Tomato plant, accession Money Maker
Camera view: tilt-top (135 deg); turntable rotation: 60 degrees
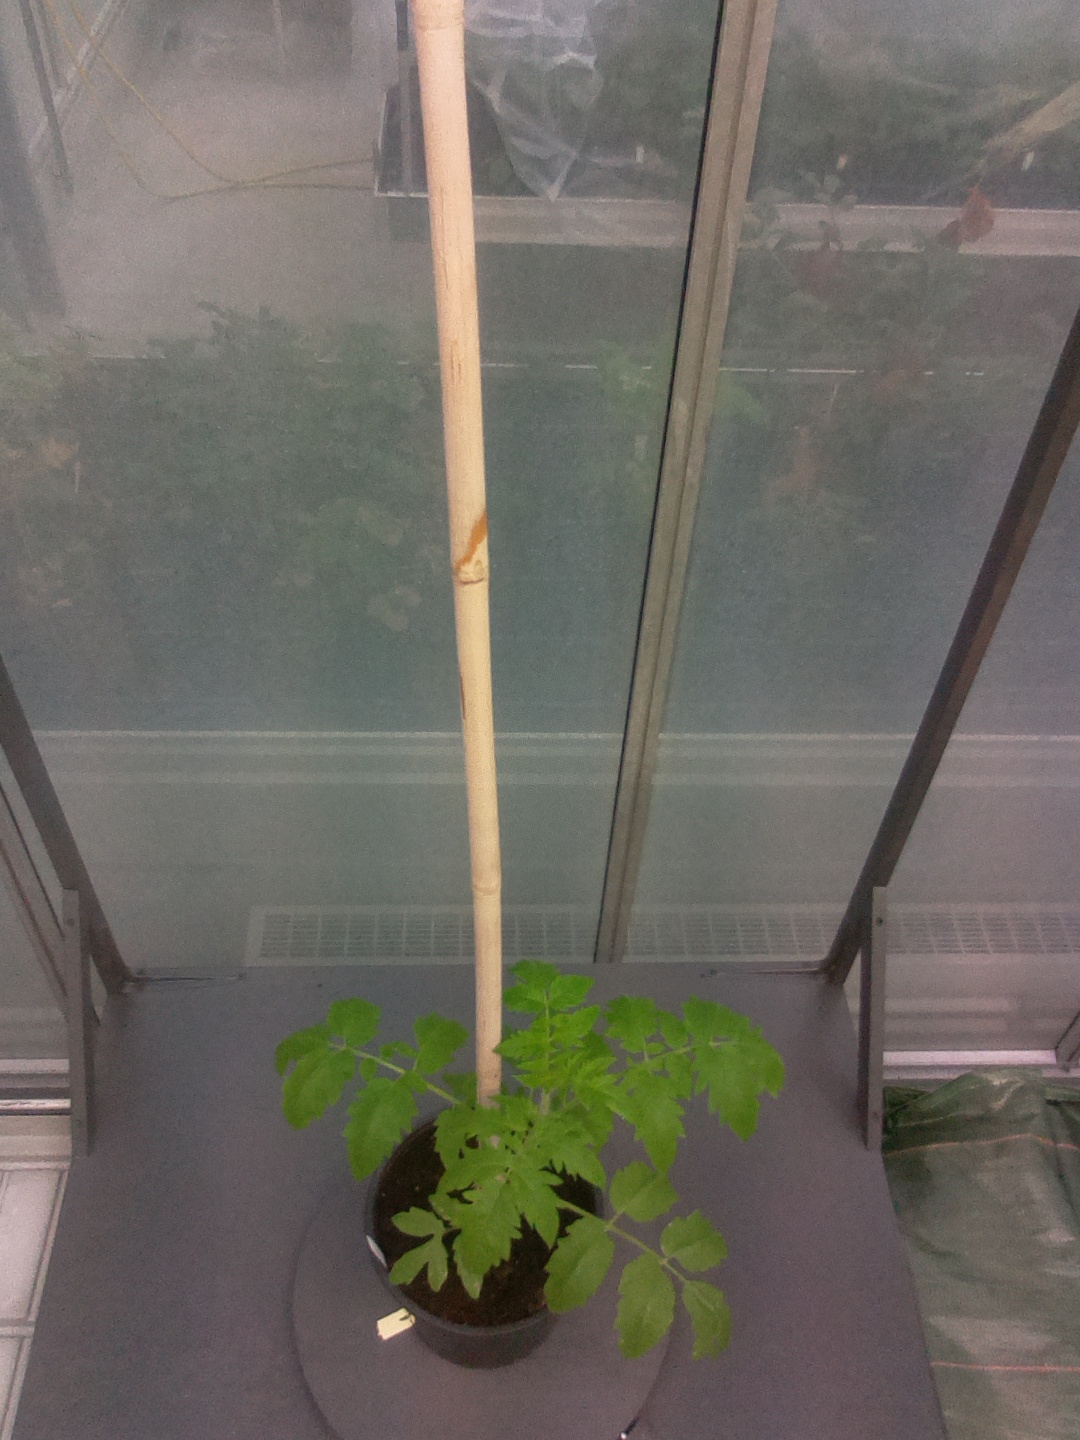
BBCH growth stage 13: 6 of true leaves visible